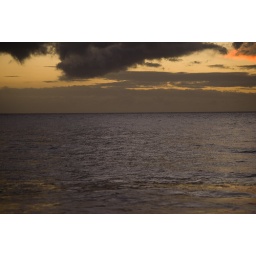
Sunset with colorful cloudy sky at Kihei in Maui, Hawaii